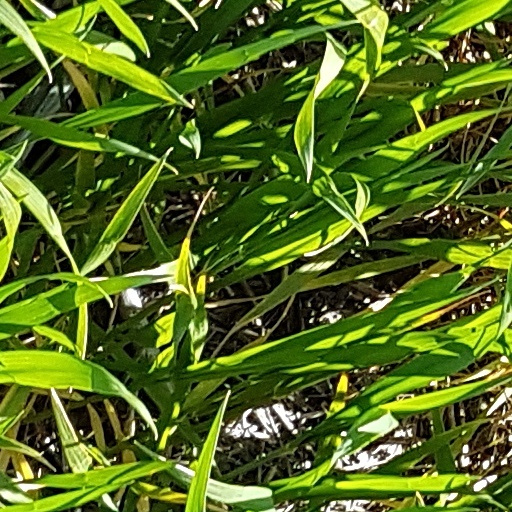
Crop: wheat